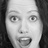
Emotion: surprise